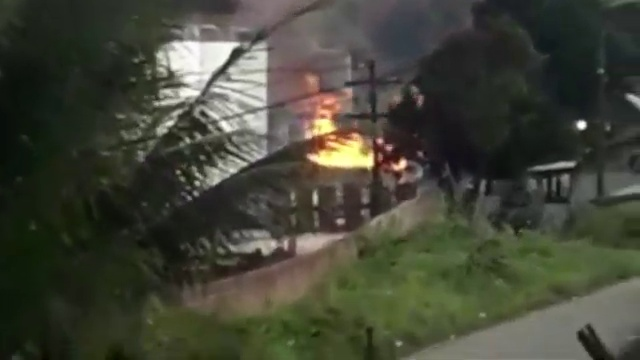
Fire: yes
Smoke: no